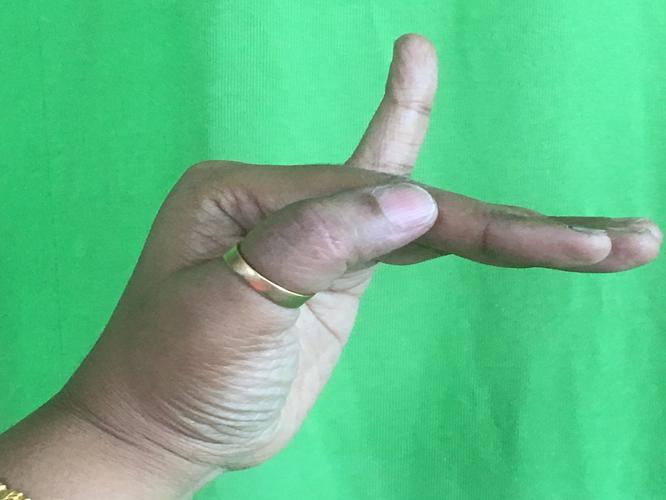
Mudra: Hamsapaksha
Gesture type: double_hand